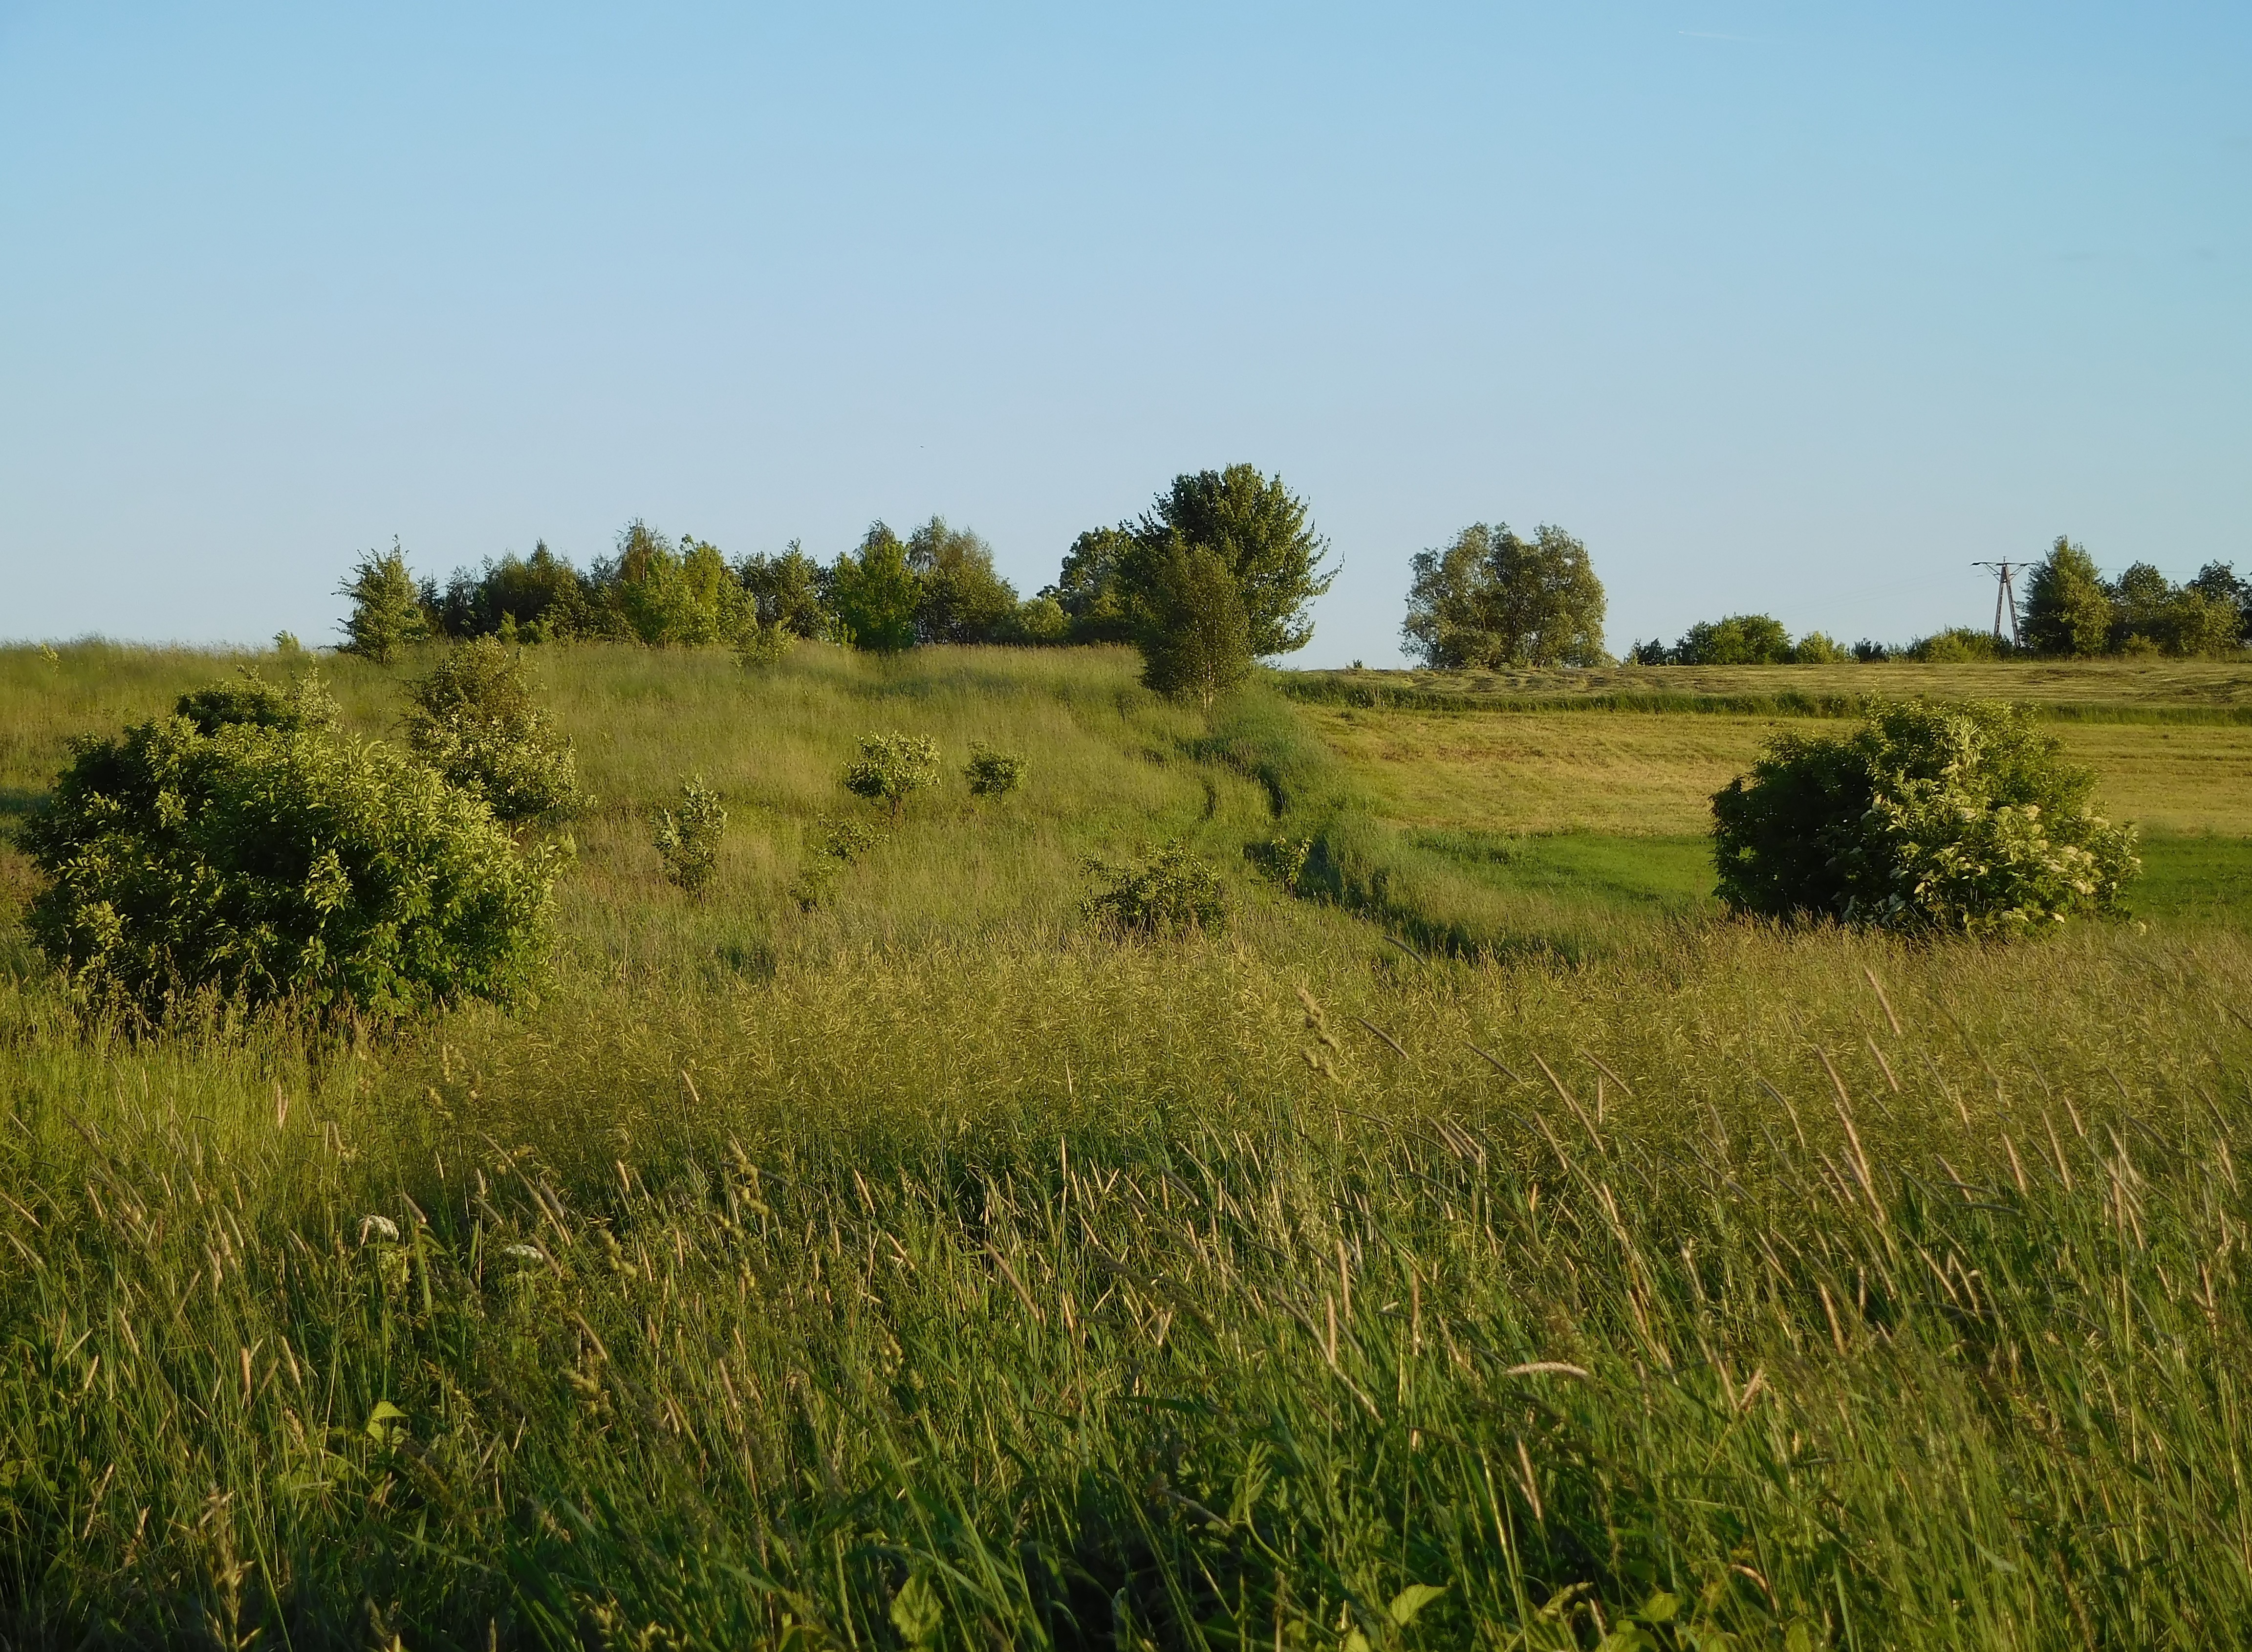
landscape, tree, nature, grass, marsh, wilderness, field, farm, meadow, prairie, hill, view, summer, village, wildlife, green, pasture, grazing, ranch, scenery, holiday, savanna, plain, fields, relaxation, grassland, vegetation, poland, wetland, plateau, way, habitat, the environment, ecosystem, balk, steppe, peace of mind, the path, rural area, meadows, sunny day, natural environment, geographical feature, grass family, land lot, ecoregion